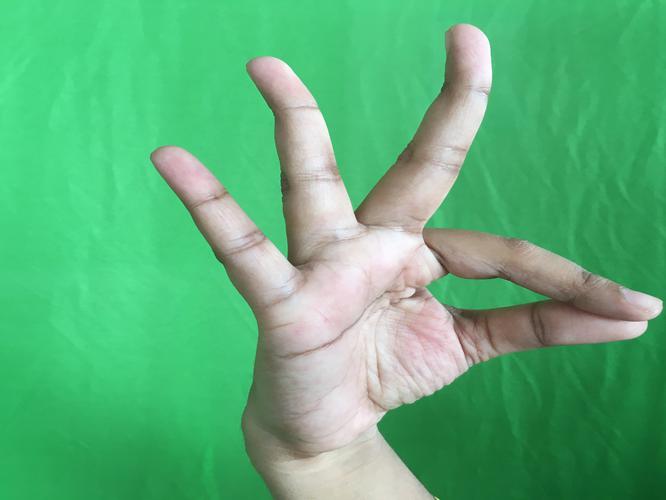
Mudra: Hamsasyam
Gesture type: single_hand